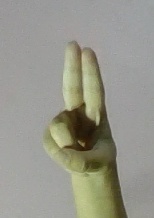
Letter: taa